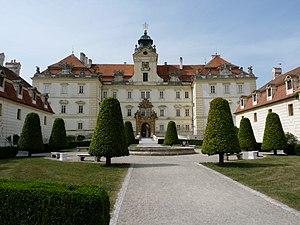
Valtice est une ville du district de Břeclav, dans la région de Moravie-du-Sud, en République tchèque. Sa population s'élevait à 3 557 habitants en 2019.